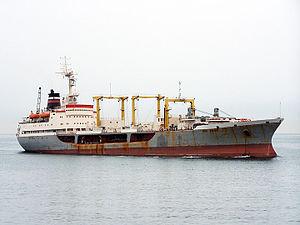
La Classe Boris Chilikin est une classe de navire ravitailleur pétrolier de la marine russe.